Nō Station

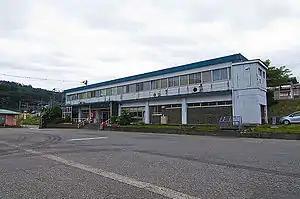
Nō Station in September 2011

is a railway station in the city of Itoigawa, Niigata, Japan, operated by Echigo Tokimeki Railway.